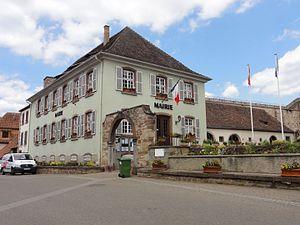
Westhoffen est une commune française située dans le département du Bas-Rhin, en région Grand Est.